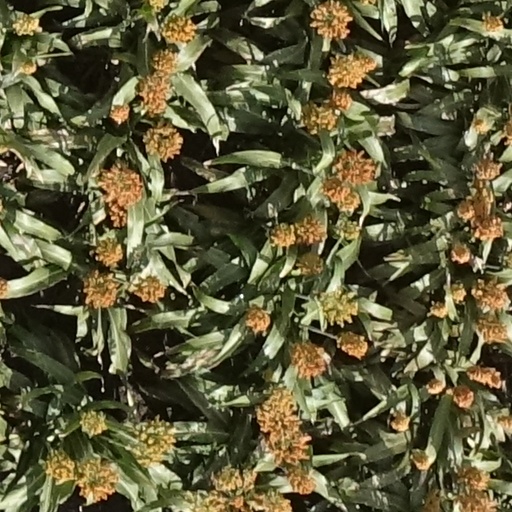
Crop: sorghum